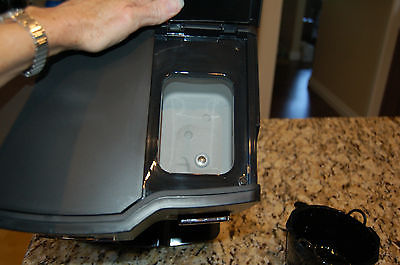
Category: coffee maker